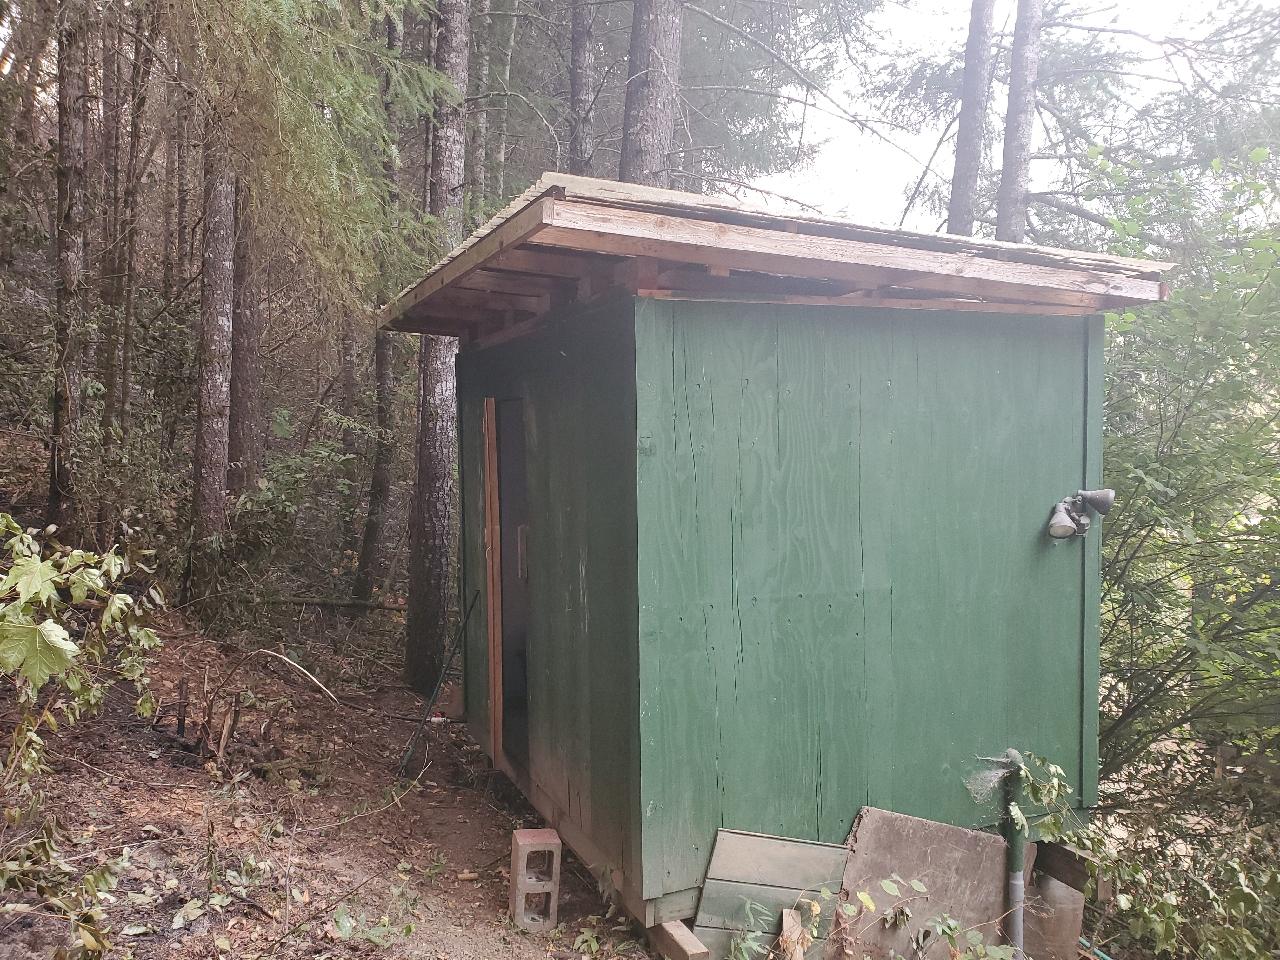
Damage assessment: no_damage